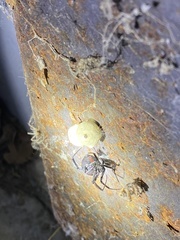
Species: Lactrodectus_hesperus